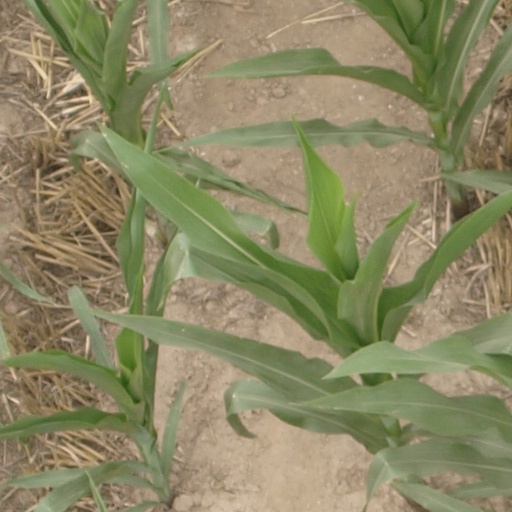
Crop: maize; corn